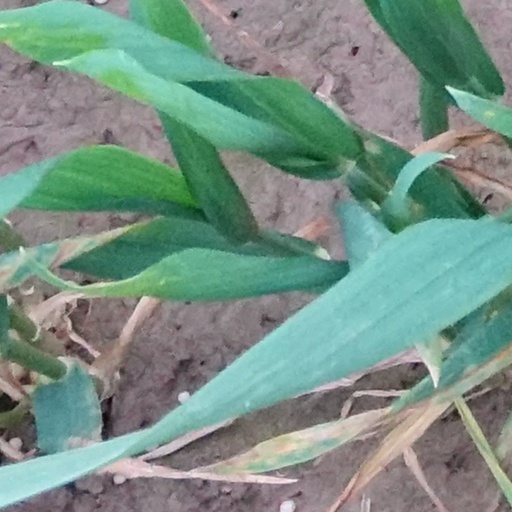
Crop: wheat